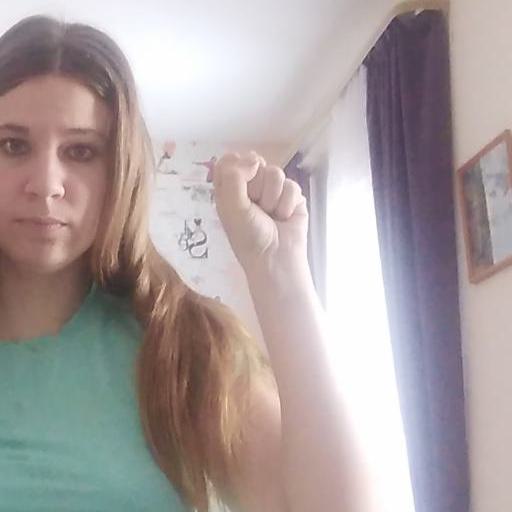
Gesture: fist